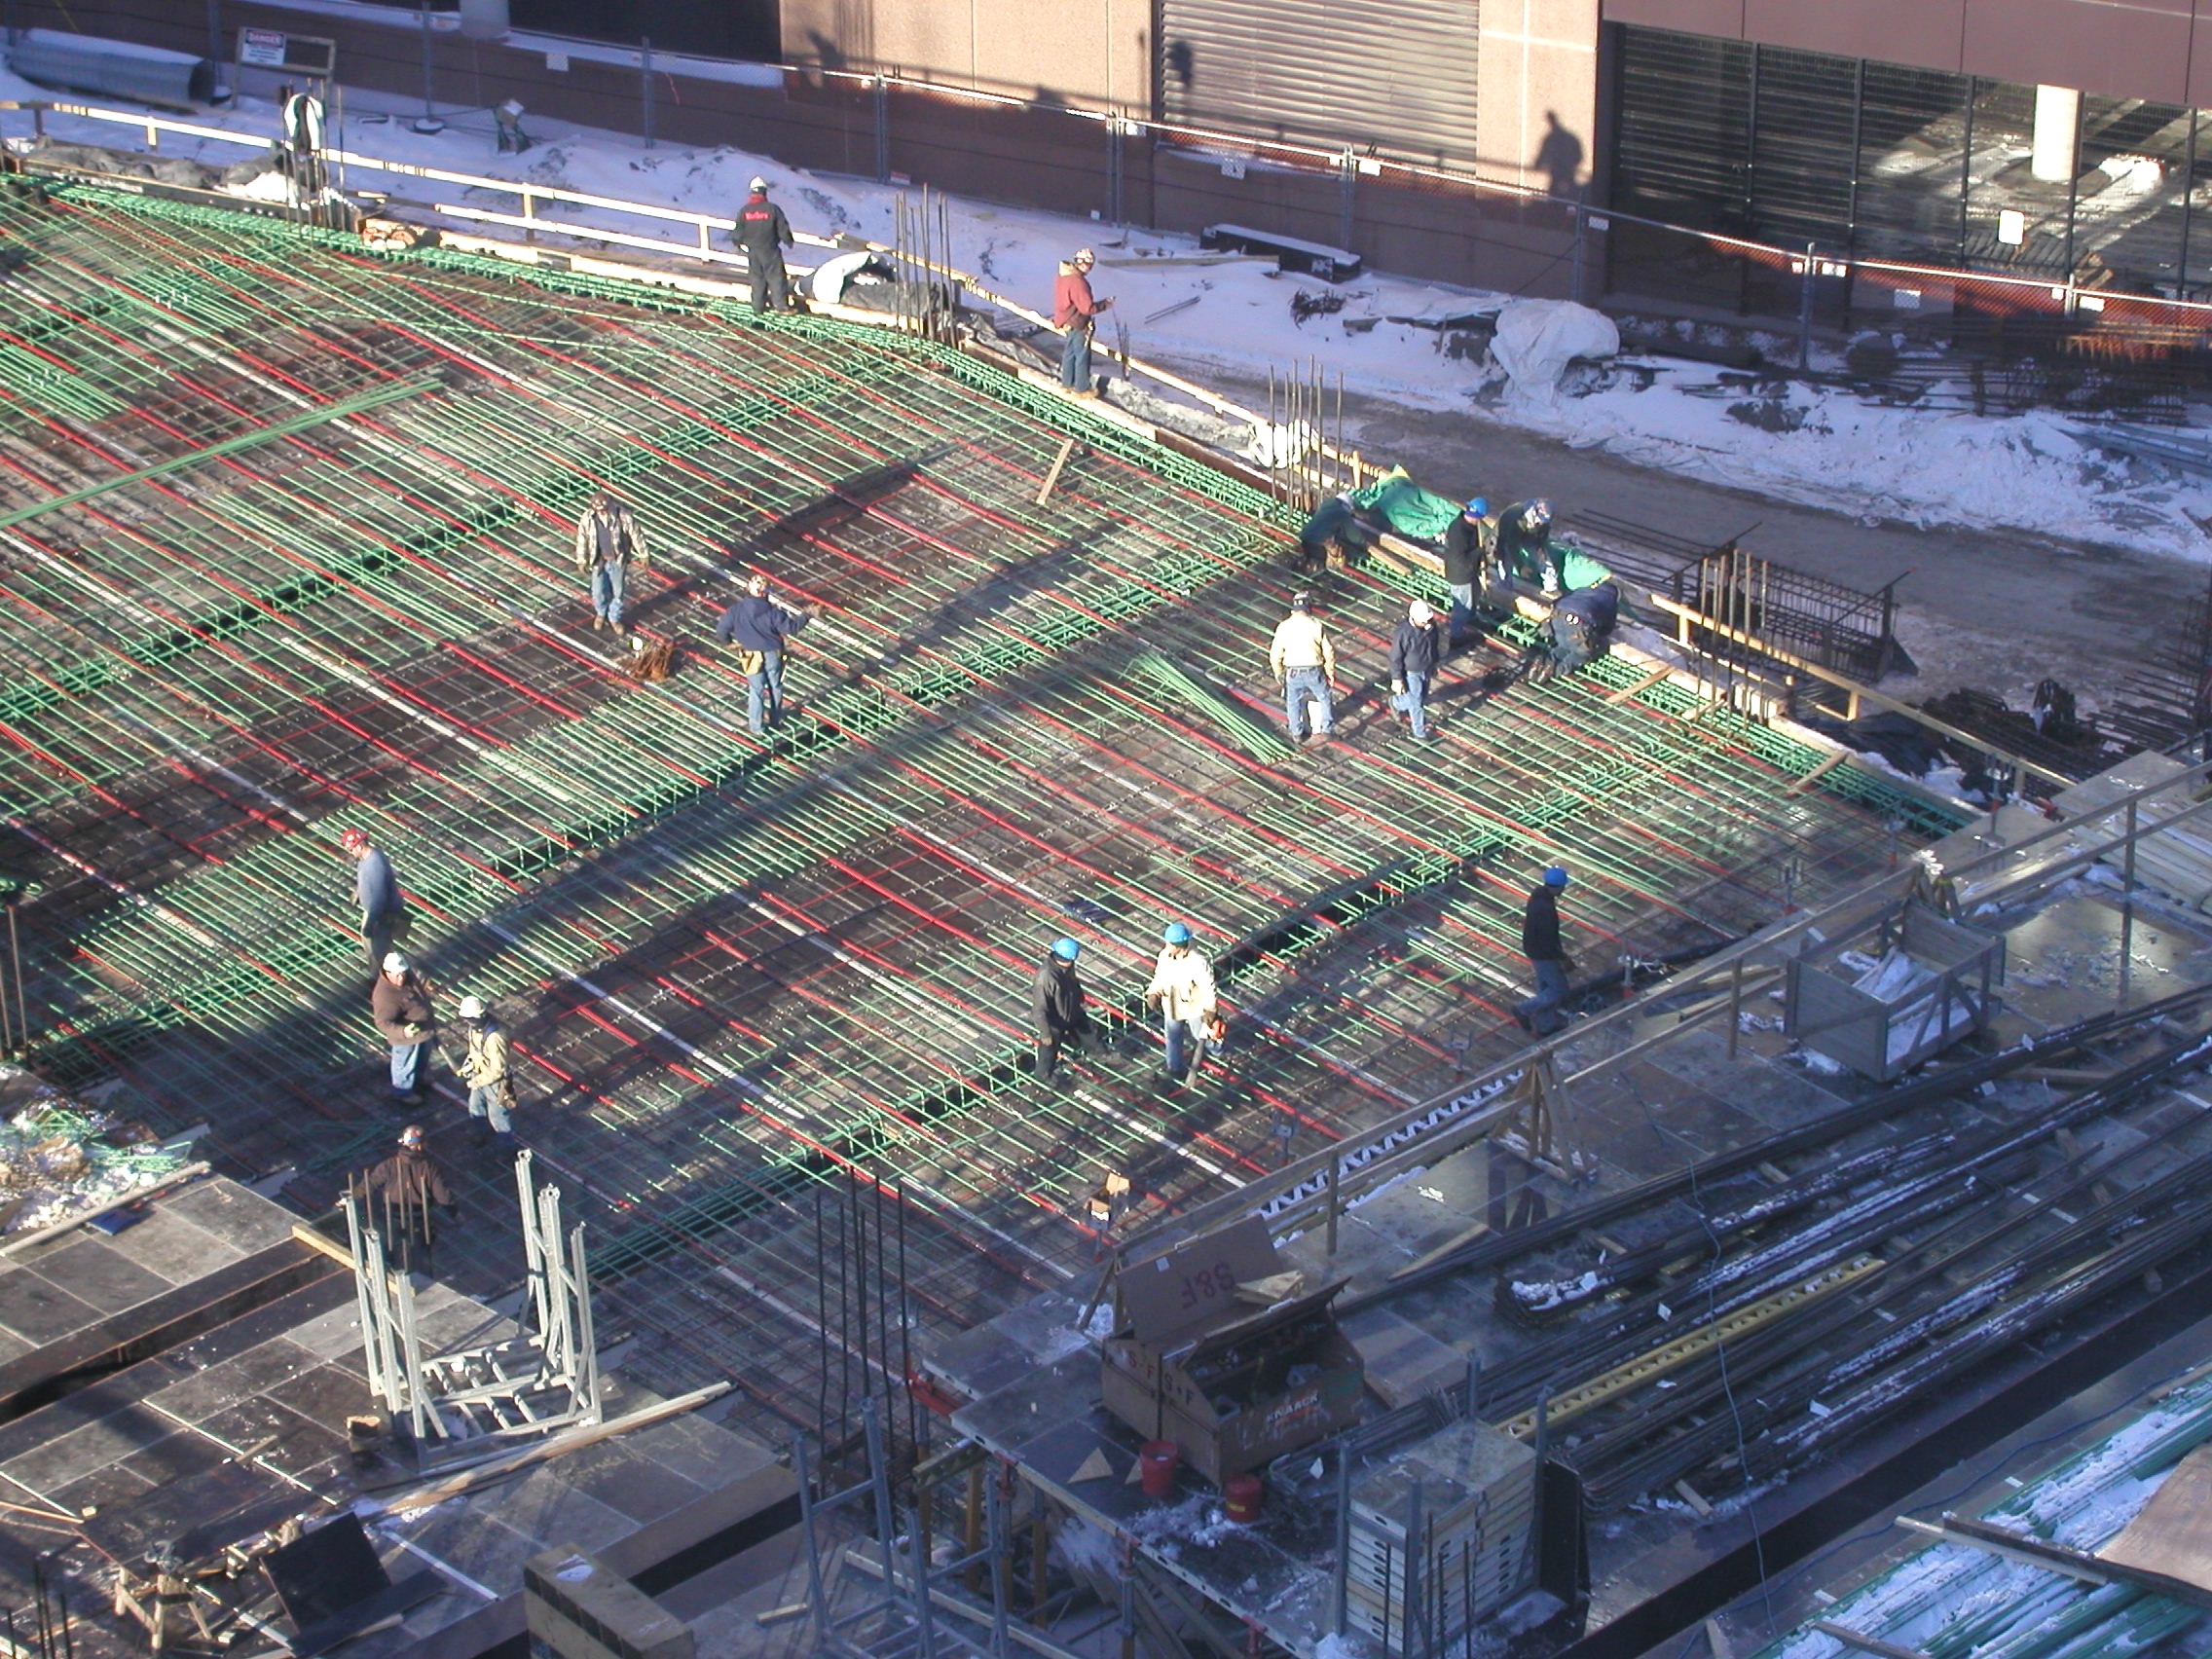
structure, stadium, boston, arena, mit, screenshot, sport venue, soccer specific stadium, music venue